Ishq E Laa

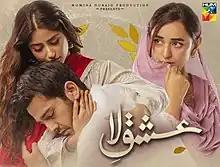

Ishq E Laa is a Pakistani television drama series produced by Momina Duraid under her banner productions, written by Qaisra Hayat and directed by Amin Iqbal. The serial marks the acting debut of Azaan Sami Khan, with Sajal Aly and Yumna Zaidi in main roles. It was broadcast weekly on Hum TV from 21 October 2021 to 2 June 2022.